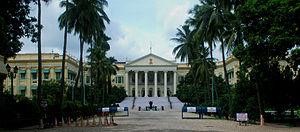
La Raj Bhavan est un monument historique de Kolkata qui est aujourd’hui la résidence du Gouverneur du Bengale-Occidental. Construite de 1799 à 1803, durant la période coloniale britannique le monument devient en 1858 le palais du Vice-roi de l'Inde. Depuis 1947 le bâtiment de dimension imposante est la résidence du gouverneur du Bengale occidental.